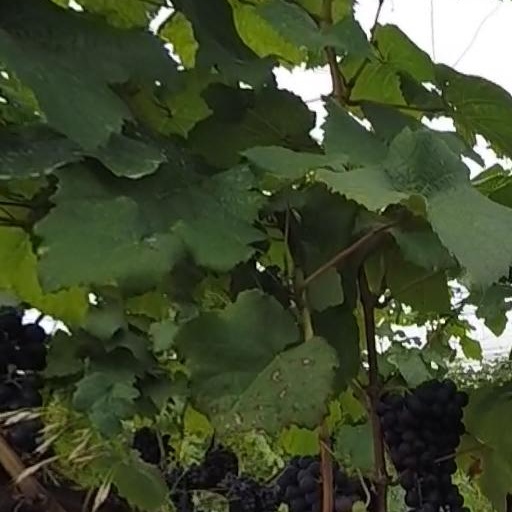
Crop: grape